Bedhaya

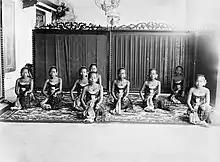
The Bedoyo dancers at the Susuhunan Palace Solo, Surakarta, between 1910 and 1930

A name and number is given to each of the nine dancers, which designate a specific position in the changing choreographic pattern. There are slight variations between different sources in the names and numbers of the dancers, but there is consensus on the general forms. They are: a human being, representing taṇhā (the word for desire or craving in Buddhism), four chakras (the top three of which are used as note names; see slendro), and the four limbs: